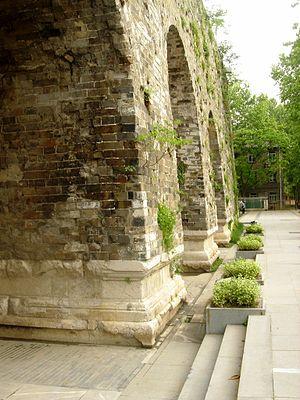
Le Palais Ming ou Ming Gugong, également appelé Gugong de Nankin, en référence à celui de la dynastie Qing, à Pékin, est un palais impérial construit à Nankin, province du Jiangsu, à la demande de Zhu Yuanzhang, futur empereur Hongwu et fondateur de la dynastie Ming.